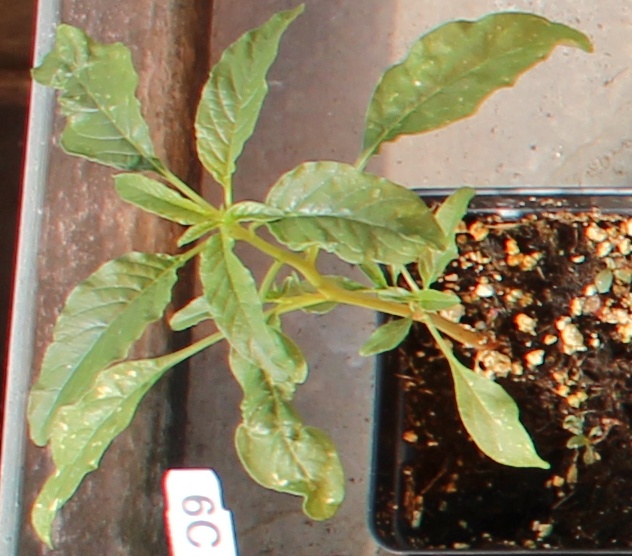
Label: Waterhemp